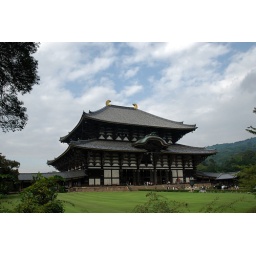
The largest wooden building in the world.